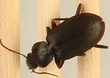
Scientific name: Calathus advena
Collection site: Niwot Ridge NEON (NIWO), plot NIWO_009